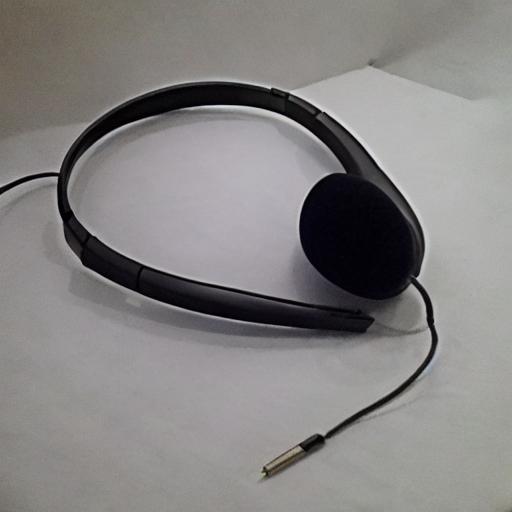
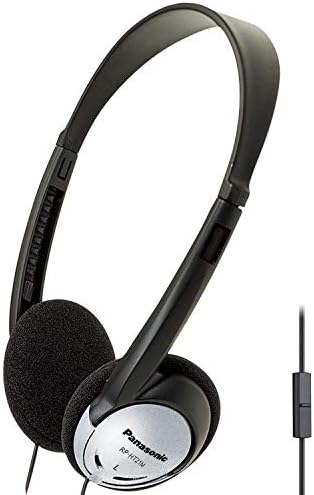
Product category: headphones
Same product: no